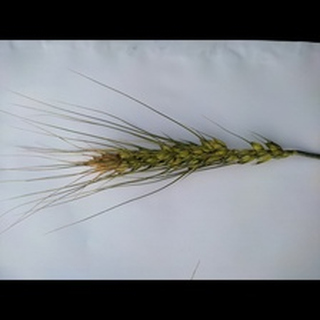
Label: wheat_blast